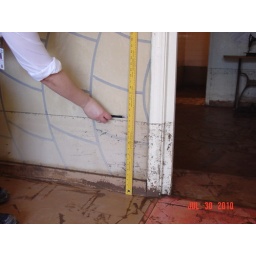
high water mark in a building